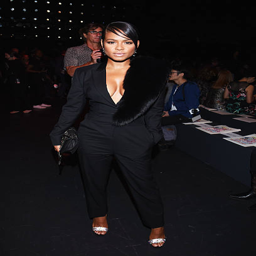
dancer attends the fashion show during fashion week